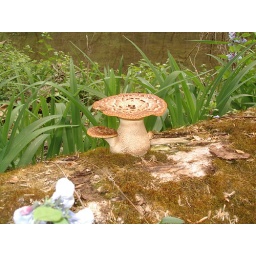
Bluebells in the fore ground and bluebells and the river in the back ground.